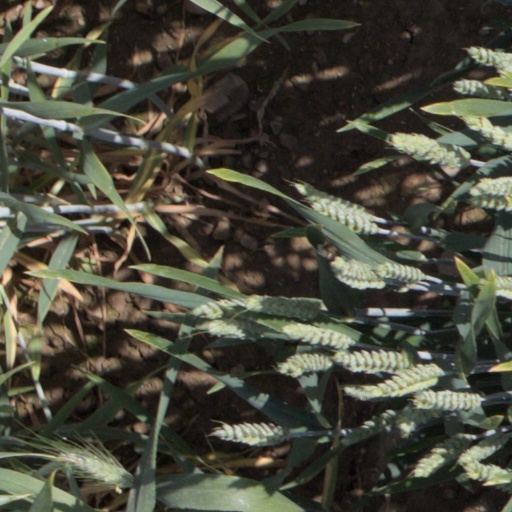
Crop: wheat